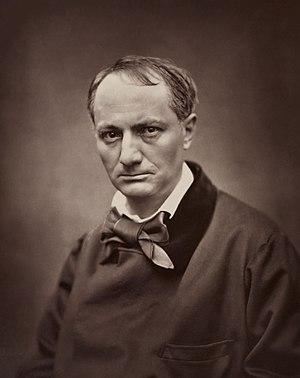
Spleen I est la pièce LXXV du recueil Les Fleurs du mal de Charles Baudelaire. Ce sonnet exprime la tristesse mortifère d'un jour d'hiver glacial et pluvieux. Le monde des vivants y dialogue de façon inquiétante avec l'au-delà. Témoin passif et solitaire accompagné de son seul chat, le poète relate cet échange sinistre.
Dans l'usage habituel, l'ennui se présente sous la forme d'un état émotionnel ou psychologique vécu par une personne dont l'occupation quotidienne est dépourvue d’intérêt, voire monotone.
La poésie française constitue une partie importante de la littérature française depuis les origines de la langue à l’époque carolingienne jusqu’à aujourd’hui. L’histoire littéraire, toujours en évolution, suit par commodité la succession des siècles et retient plus particulièrement certains courants artistiques et certains créateurs aux œuvres marquantes, mais les poètes ont été nombreux à toutes les époques.
Le Spleen de Paris, également connu sous le titre Petits Poèmes en prose, est un recueil posthume de poèmes en prose de Charles Baudelaire, établi par Charles Asselineau et Théodore de Banville. Il a été publié pour la première fois en 1869 dans le quatrième volume des Œuvres complètes de Baudelaire publié par l'éditeur Michel Levy après la mort du poète.
Charles Baudelaire est un poète français. Né à Paris le 9 avril 1821, il meurt dans la même ville le 31 août 1867.
La littérature française du XIXᵉ siècle s'inscrit dans une période définie par deux dates repères : 1799, date du coup d'État de Bonaparte qui instaure le Consulat et met d'une certaine façon fin à la période révolutionnaire, et 1899, moment de résolution des tensions de l'affaire Dreyfus et de la menace du boulangisme et où s'imposent finalement les valeurs de la IIIᵉ République.